Klagenfurt am Wörthersee

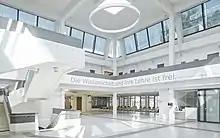
Foyer, main building of the University of Klagenfurt (2018)

Klagenfurt is the home of a number of small but fine publishing houses, and several papers or regional editions are also published here including dailies such as "Kleine Zeitung" and "Kärntner Krone".